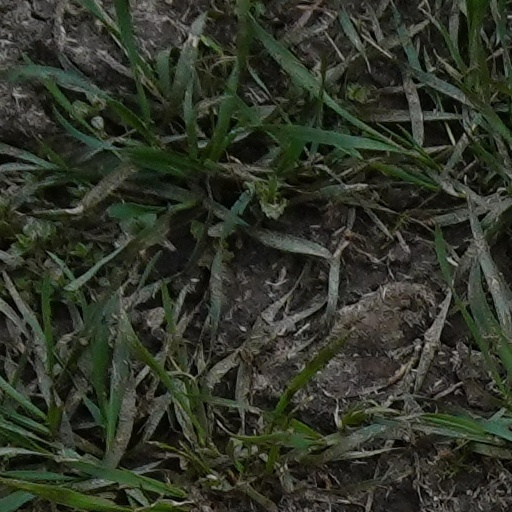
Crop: wheat